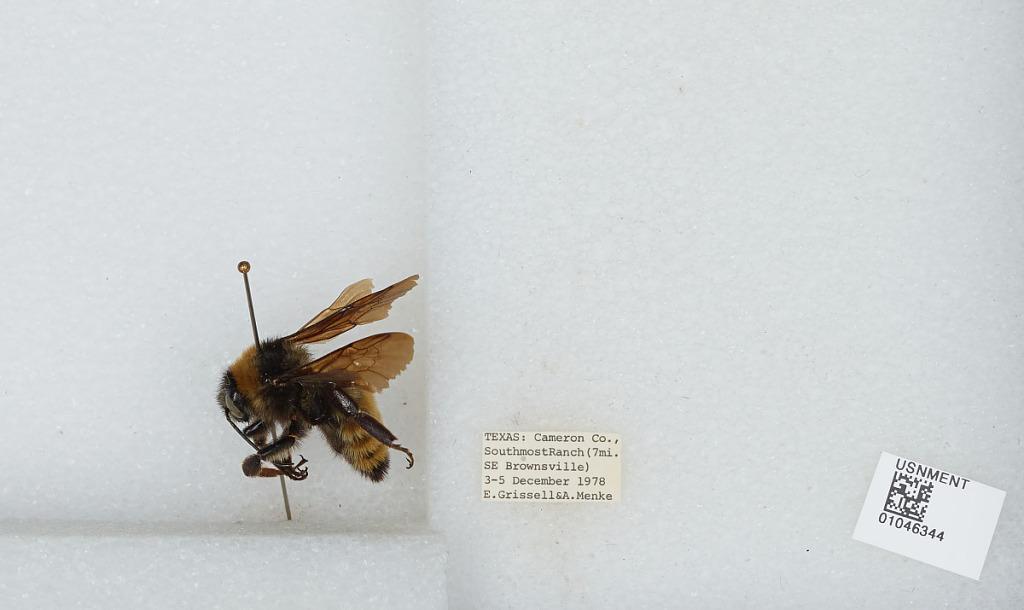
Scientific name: Bombus sp.
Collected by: E. Grissell & A. Menke
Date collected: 1978-12-3
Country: United States
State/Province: Texas
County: Cameron
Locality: Southmost Ranch, 7 miles south east of Brownville